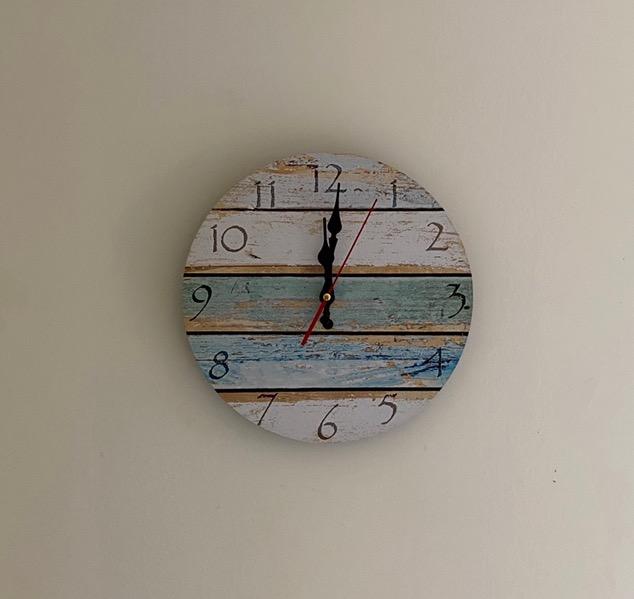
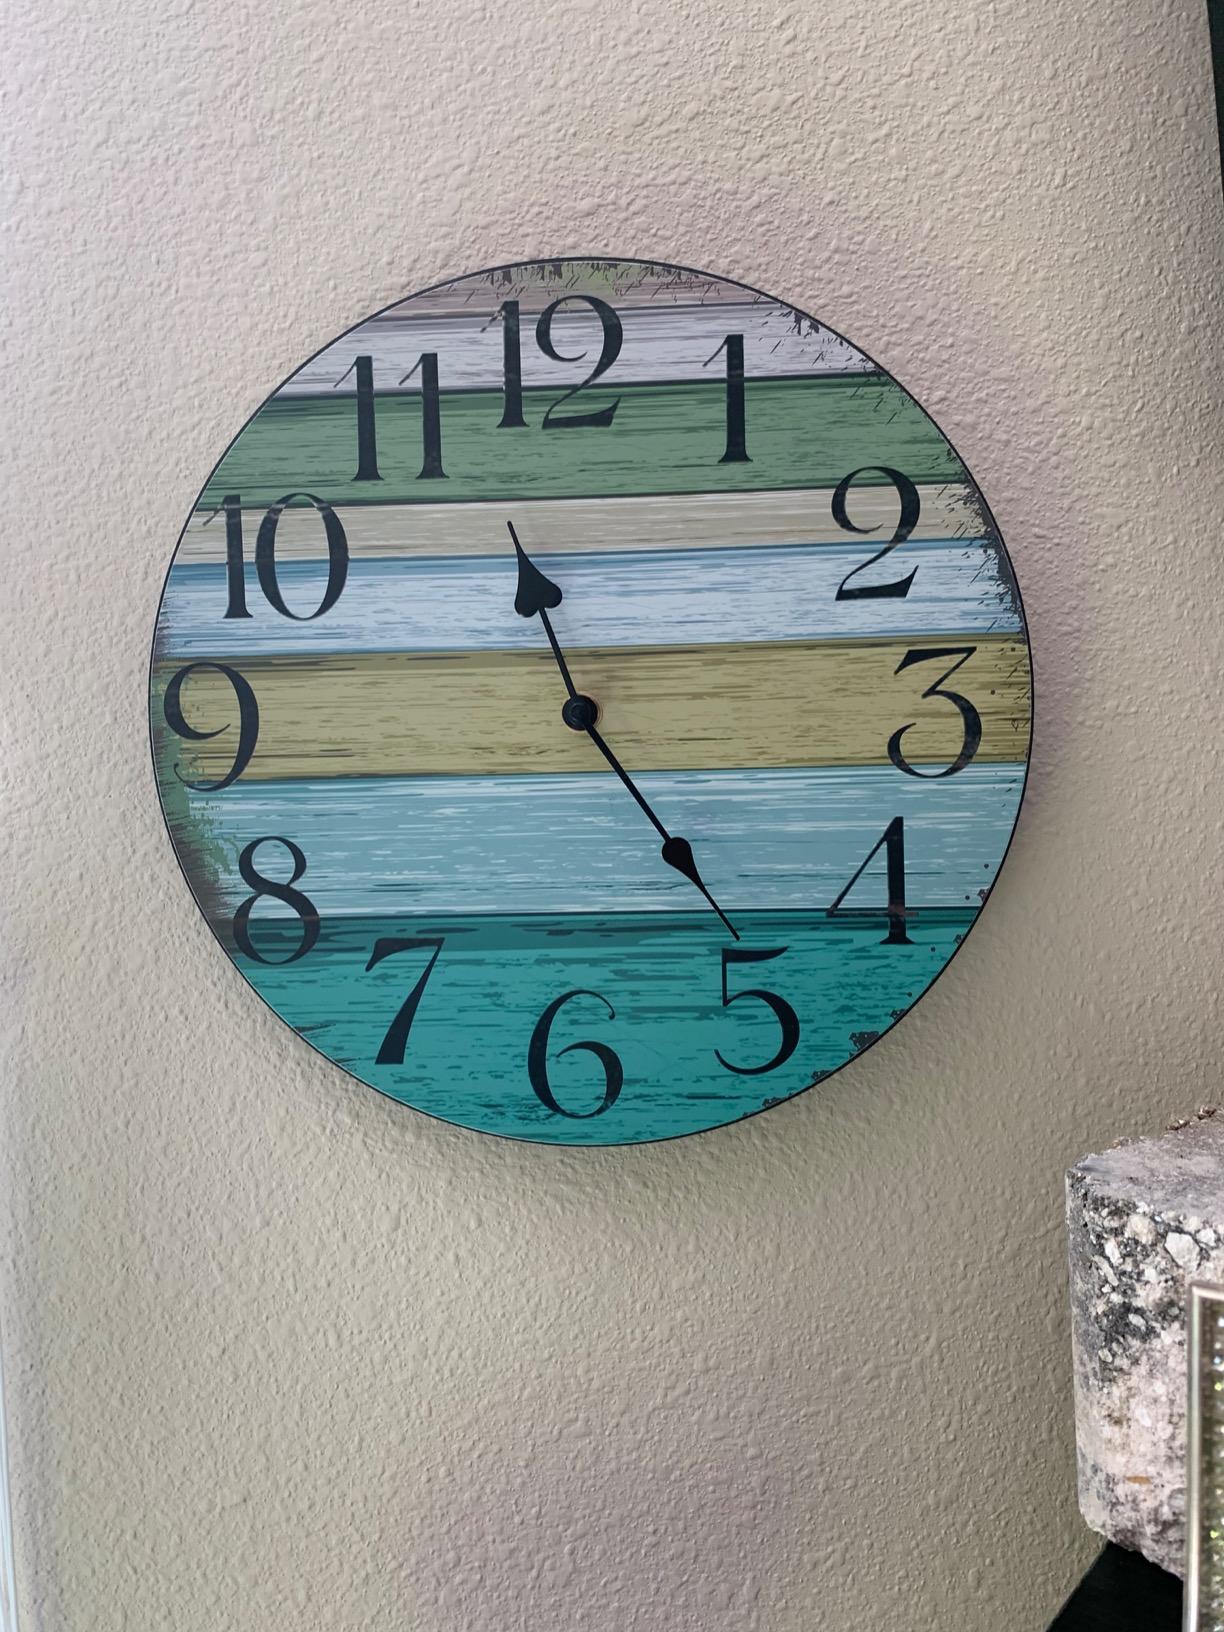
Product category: clock
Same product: no